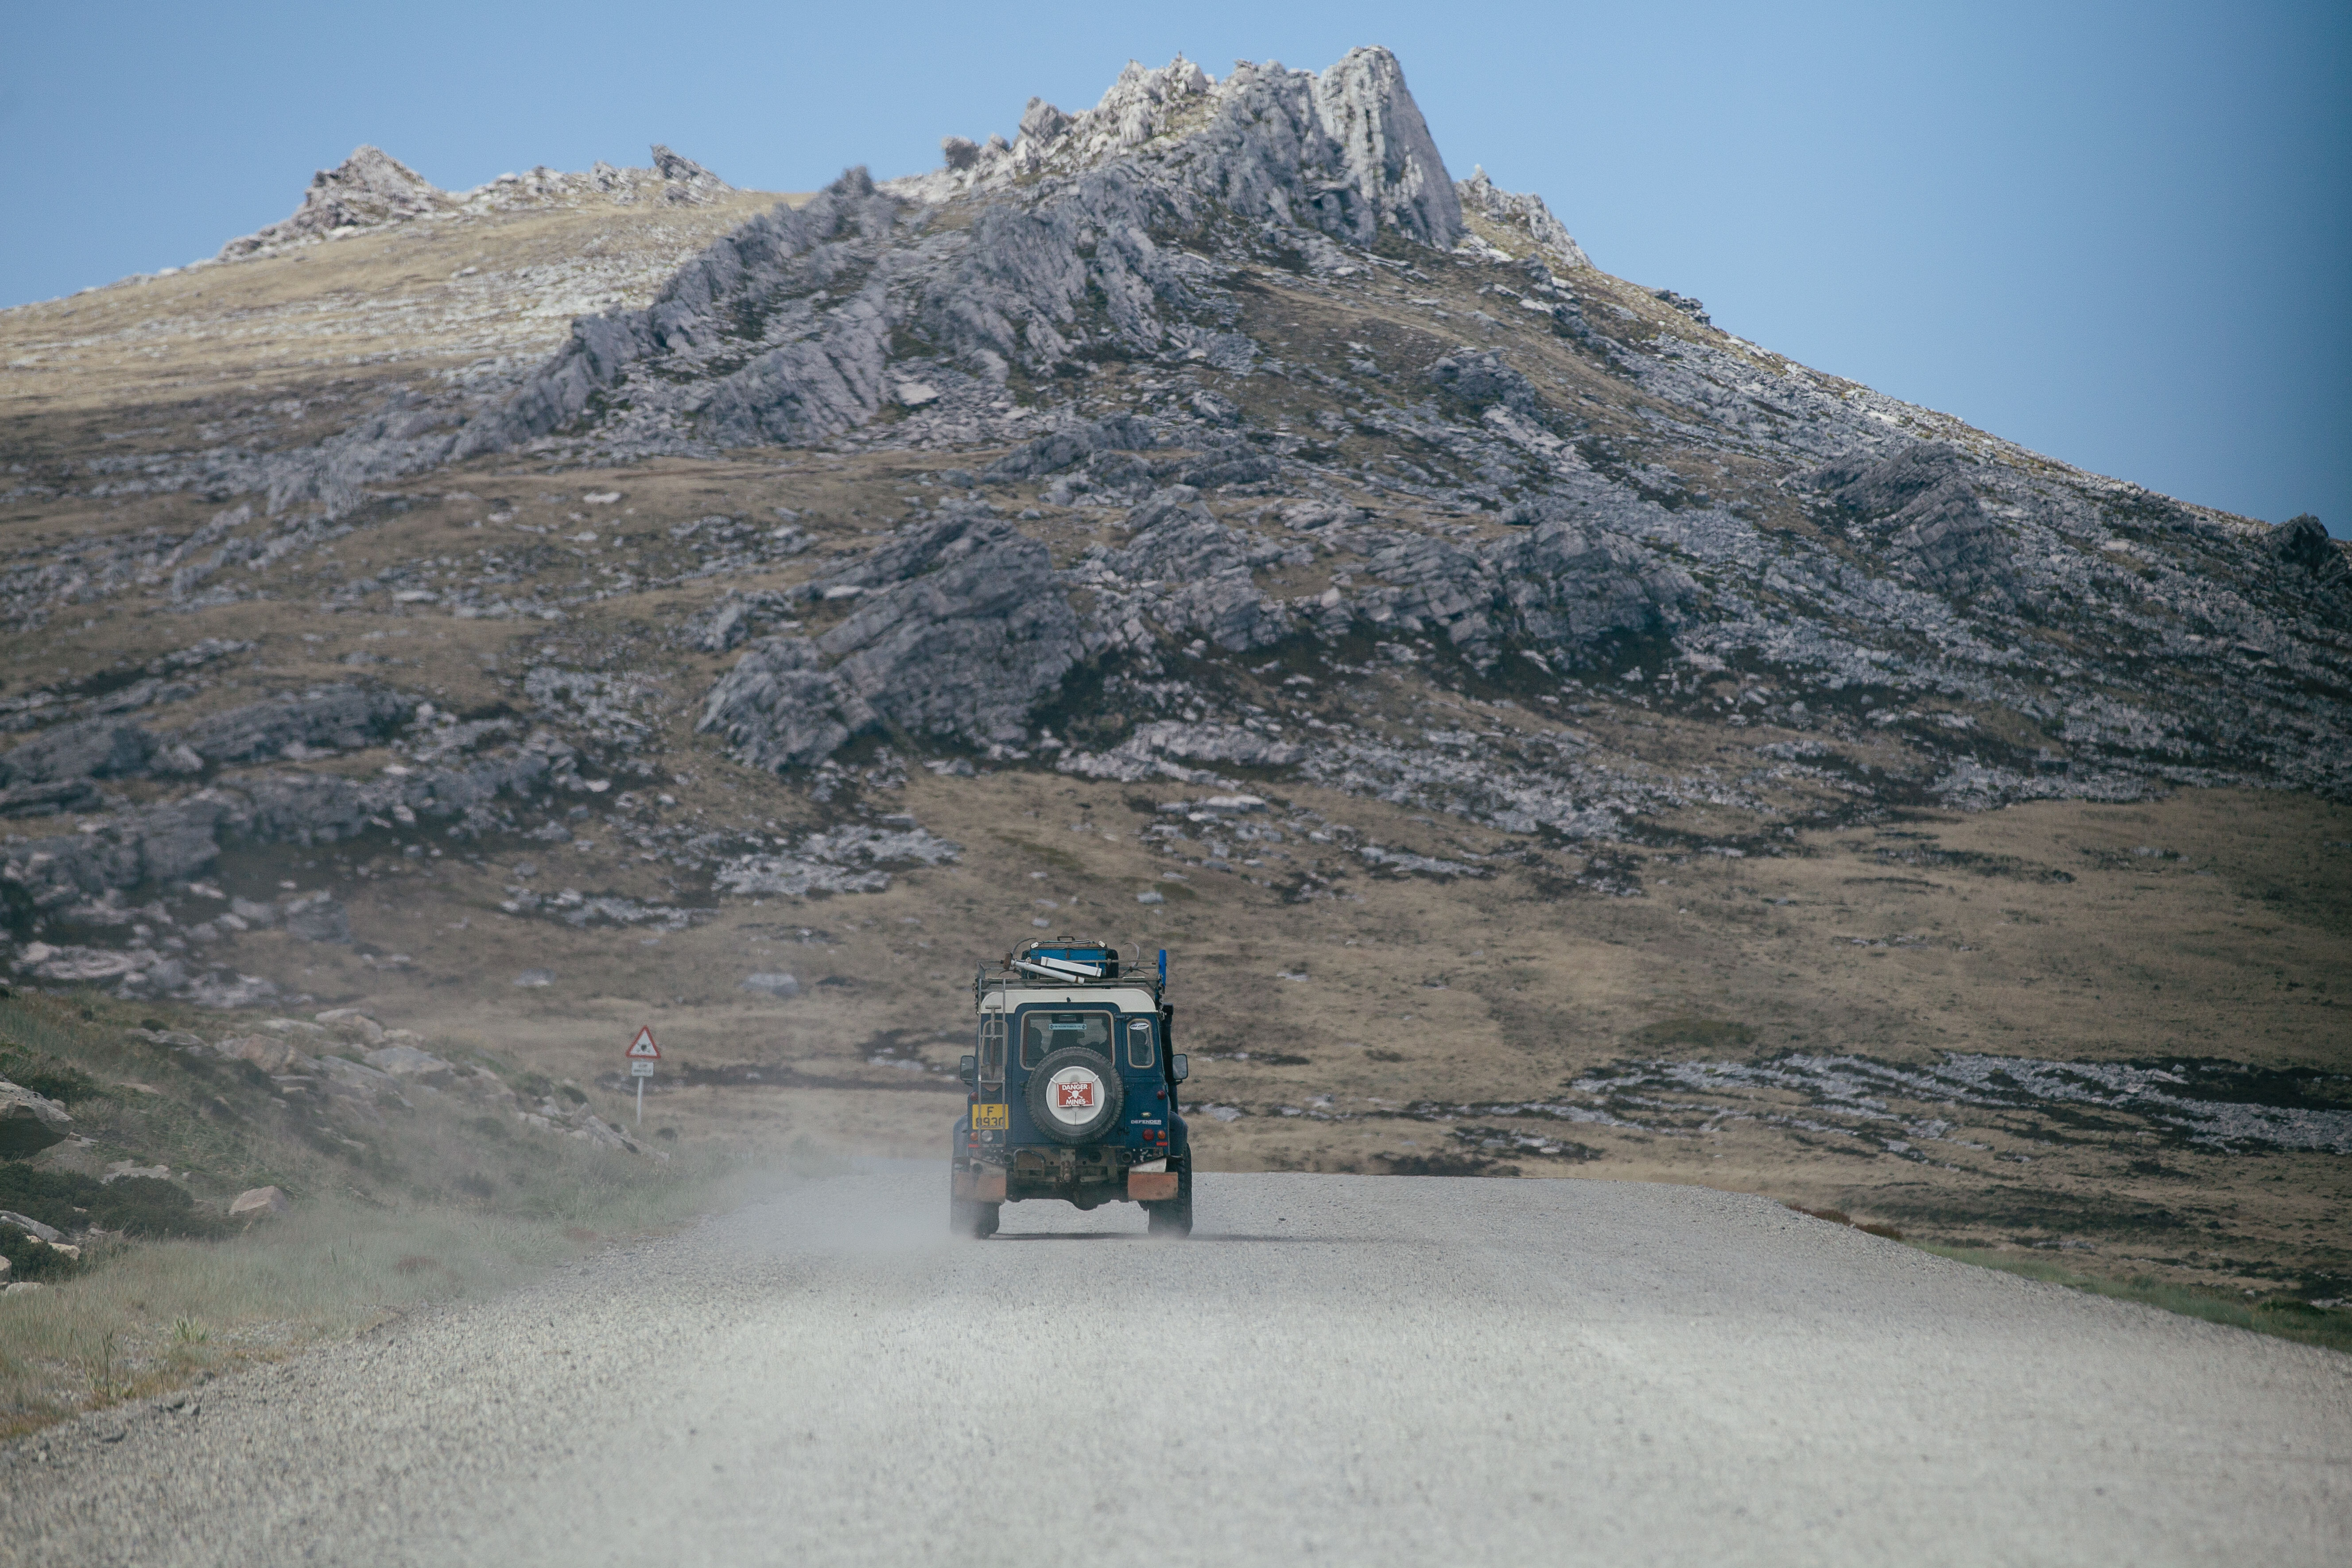
walking, mountain, snow, winter, hill, adventure, mountain range, weather, ridge, summit, geology, alps, plateau, fell, landform, mountain pass, geographical feature, mountainous landforms, geological phenomenon